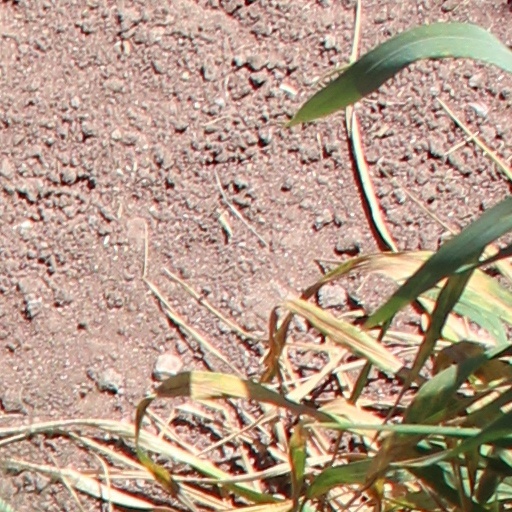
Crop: wheat